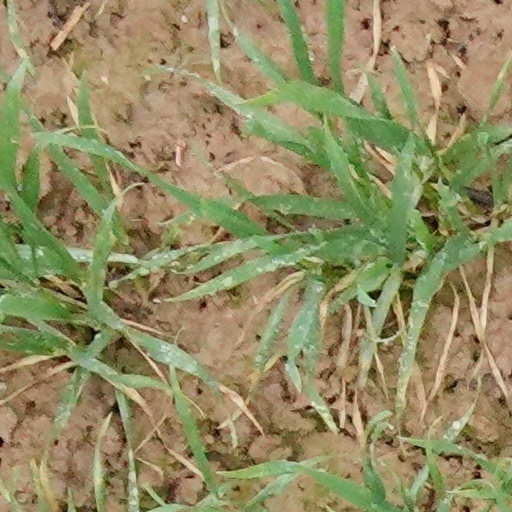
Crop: wheat